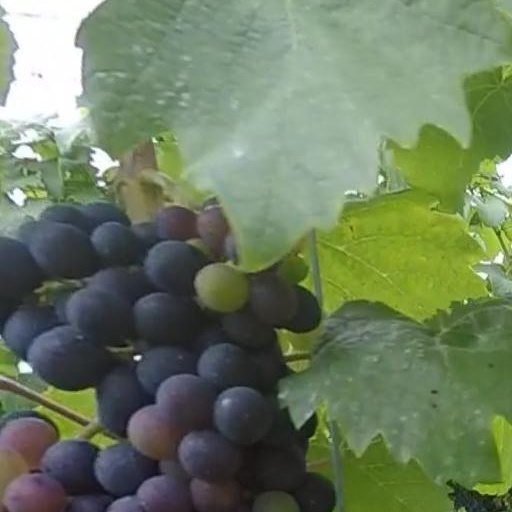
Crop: grape